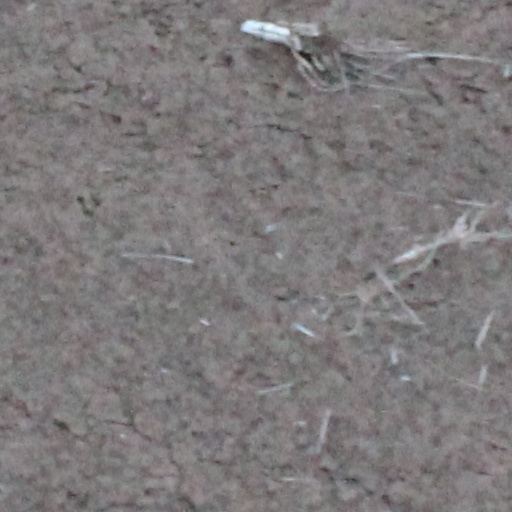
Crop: wheat